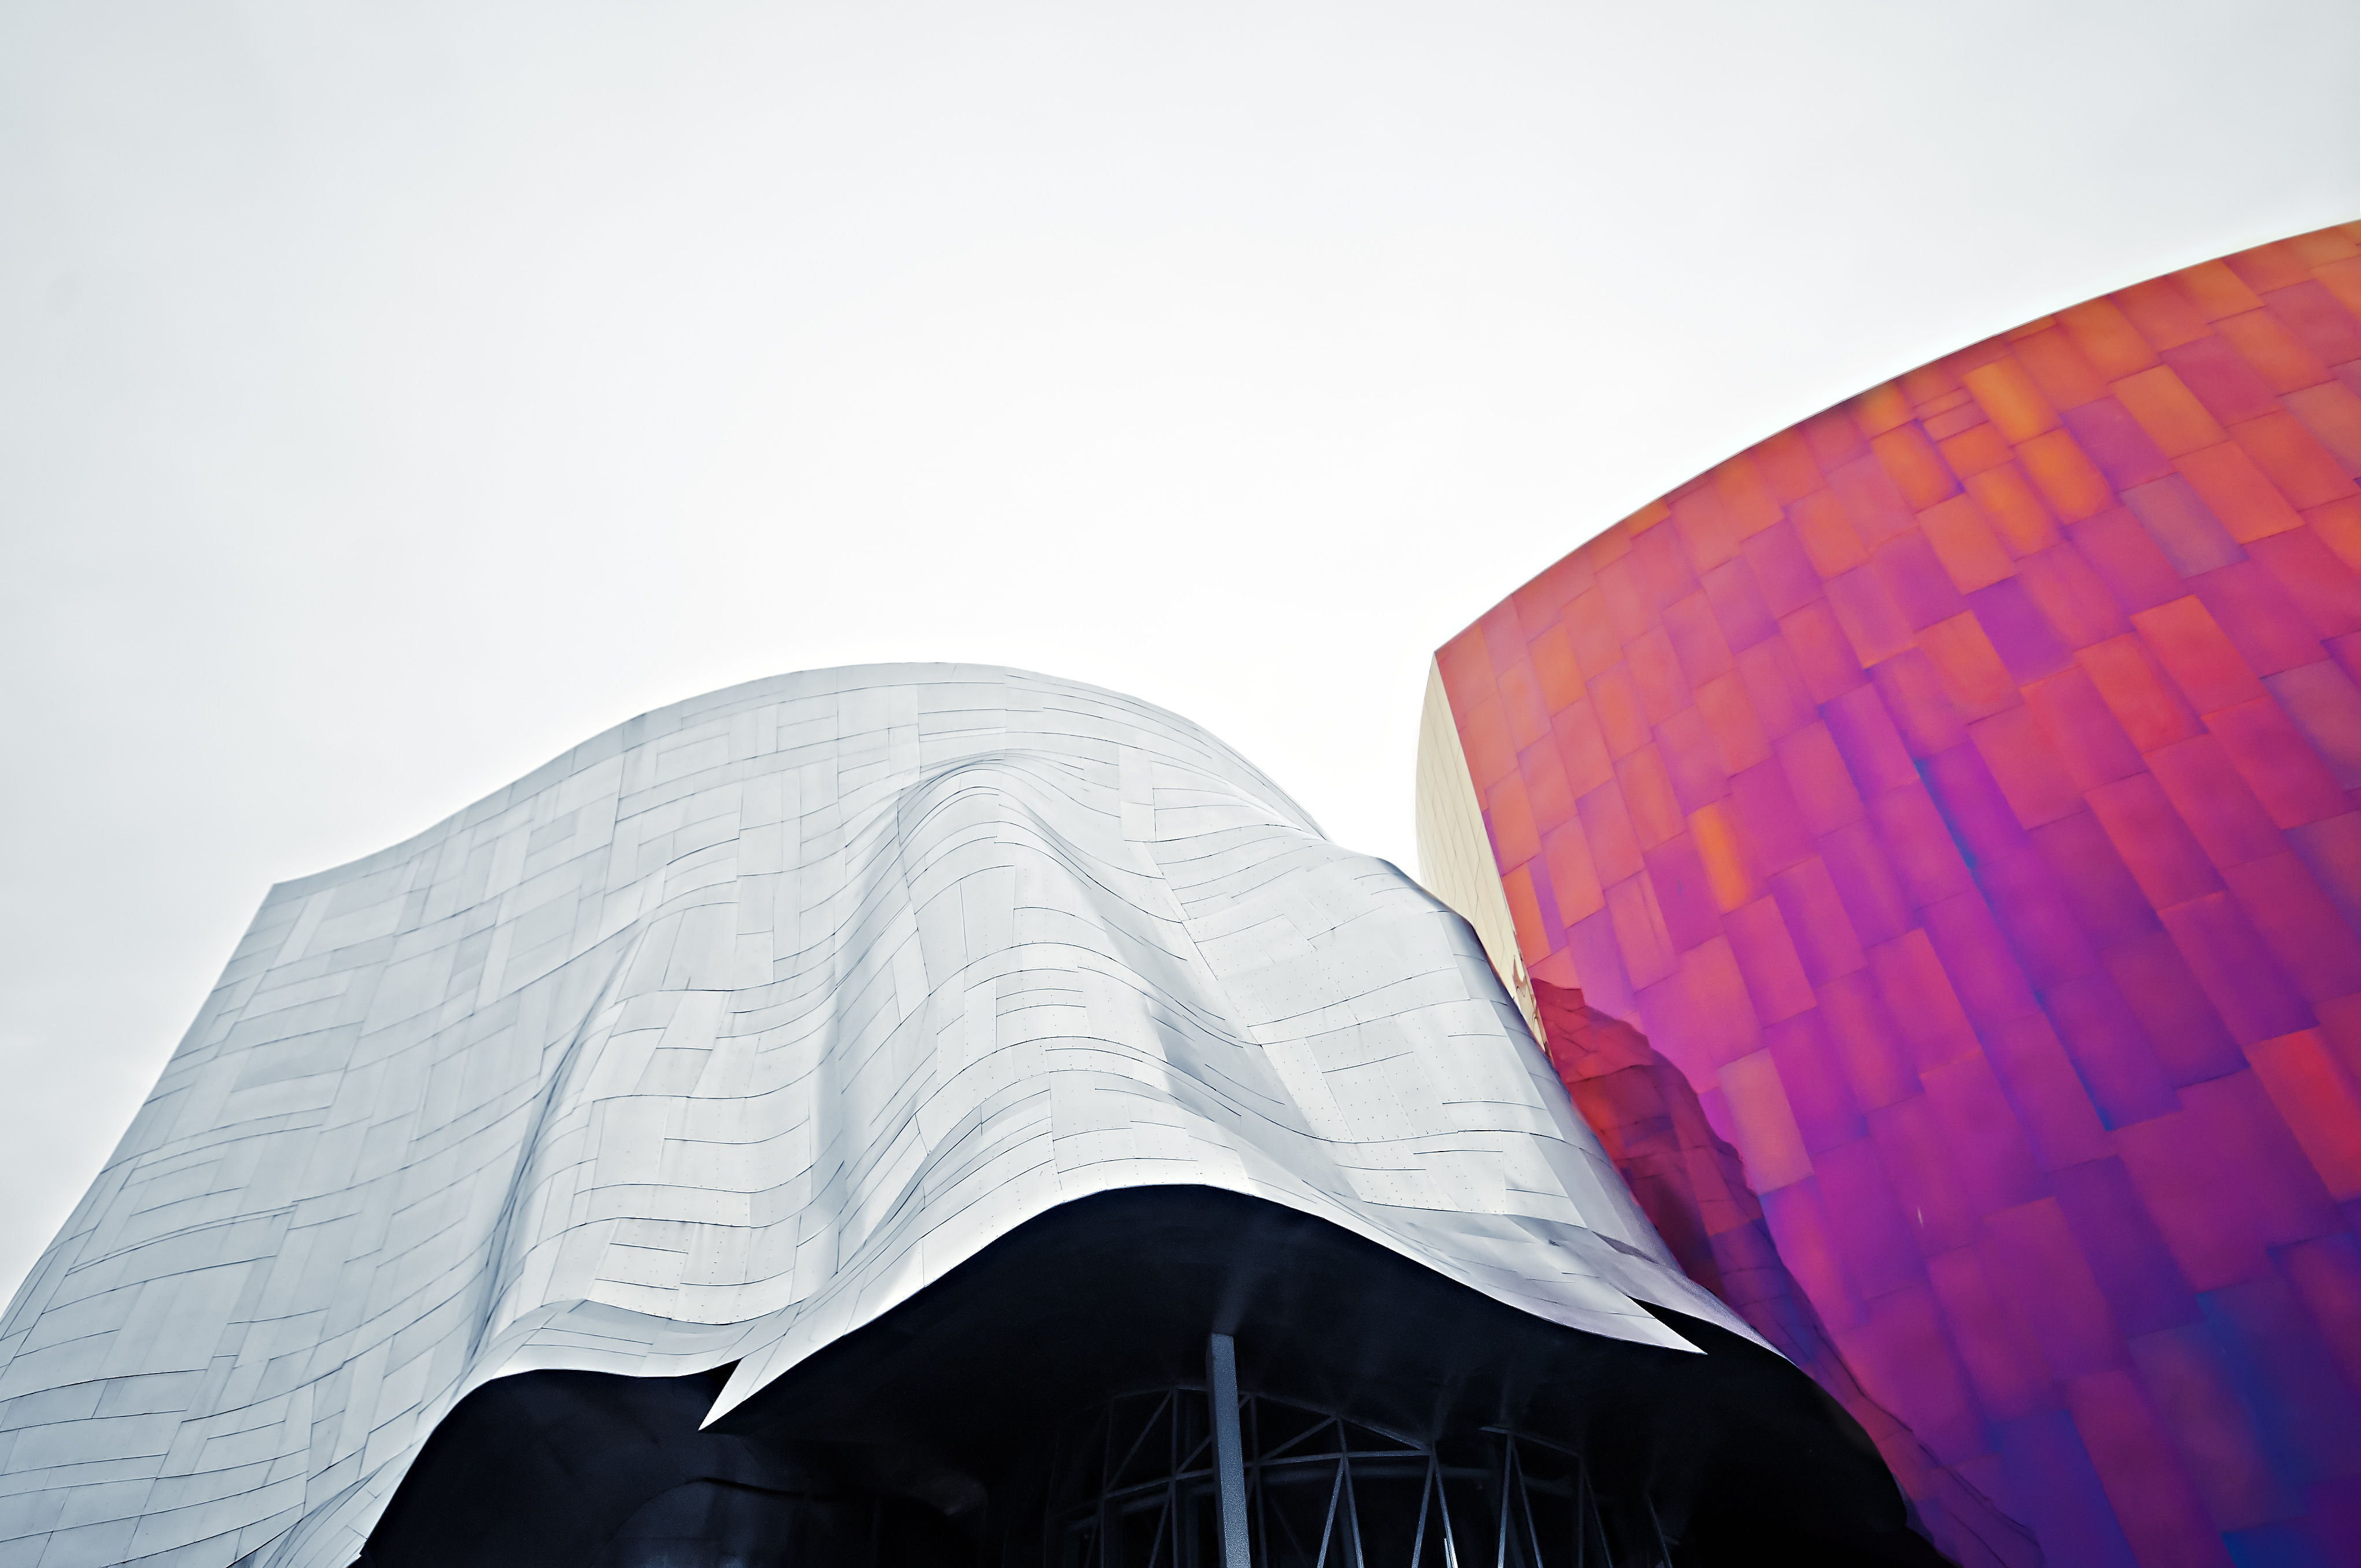
light, abstract, architecture, white, perspective, red, color, blue, black, buildings, shape, low angle shot, atmosphere of earth